Outlaw motorcycle club

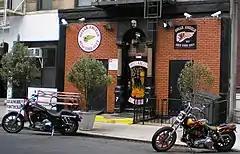
The Hells Angels MC New York City clubhouse, with many security cameras and floodlights on the front of the building

While organizations may vary, the typical internal organization of a motorcycle club consists of a president, vice president, treasurer, secretary, road captain, and sergeant-at-arms (sometimes known as enforcer). In some clubs, localized groups of a single, prominent MC are called "charters" or "chapters", and the first chapter established for an MC is referred to as the "mother chapter". The mother chapter serves as the ruling body of the club. Sometimes, the president of the mother chapter serves as the president of the entire MC, and sets club policy on a variety of issues, whereas other clubs either elect or appoint a National President for this role.